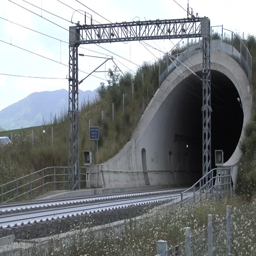
train coming out of a tunnel